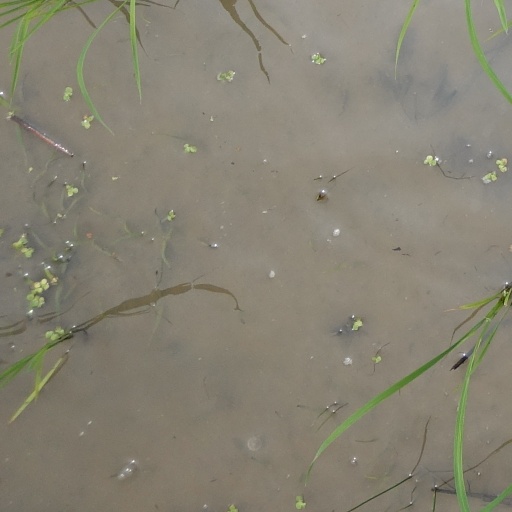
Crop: rice